Canon de 155 C modèle 1917 Schneider

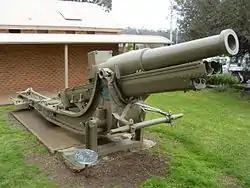
No 675, mounted at Tarcutta, New South Wales

During World War II, the Chinese army received twelve 155mm howitzers from America. After the war, they were captured by the Communists and were used by the People's Liberation Army.